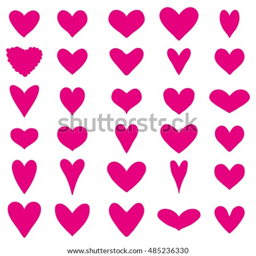
set of thirty bright pink heart silhouettes on a white background for holiday